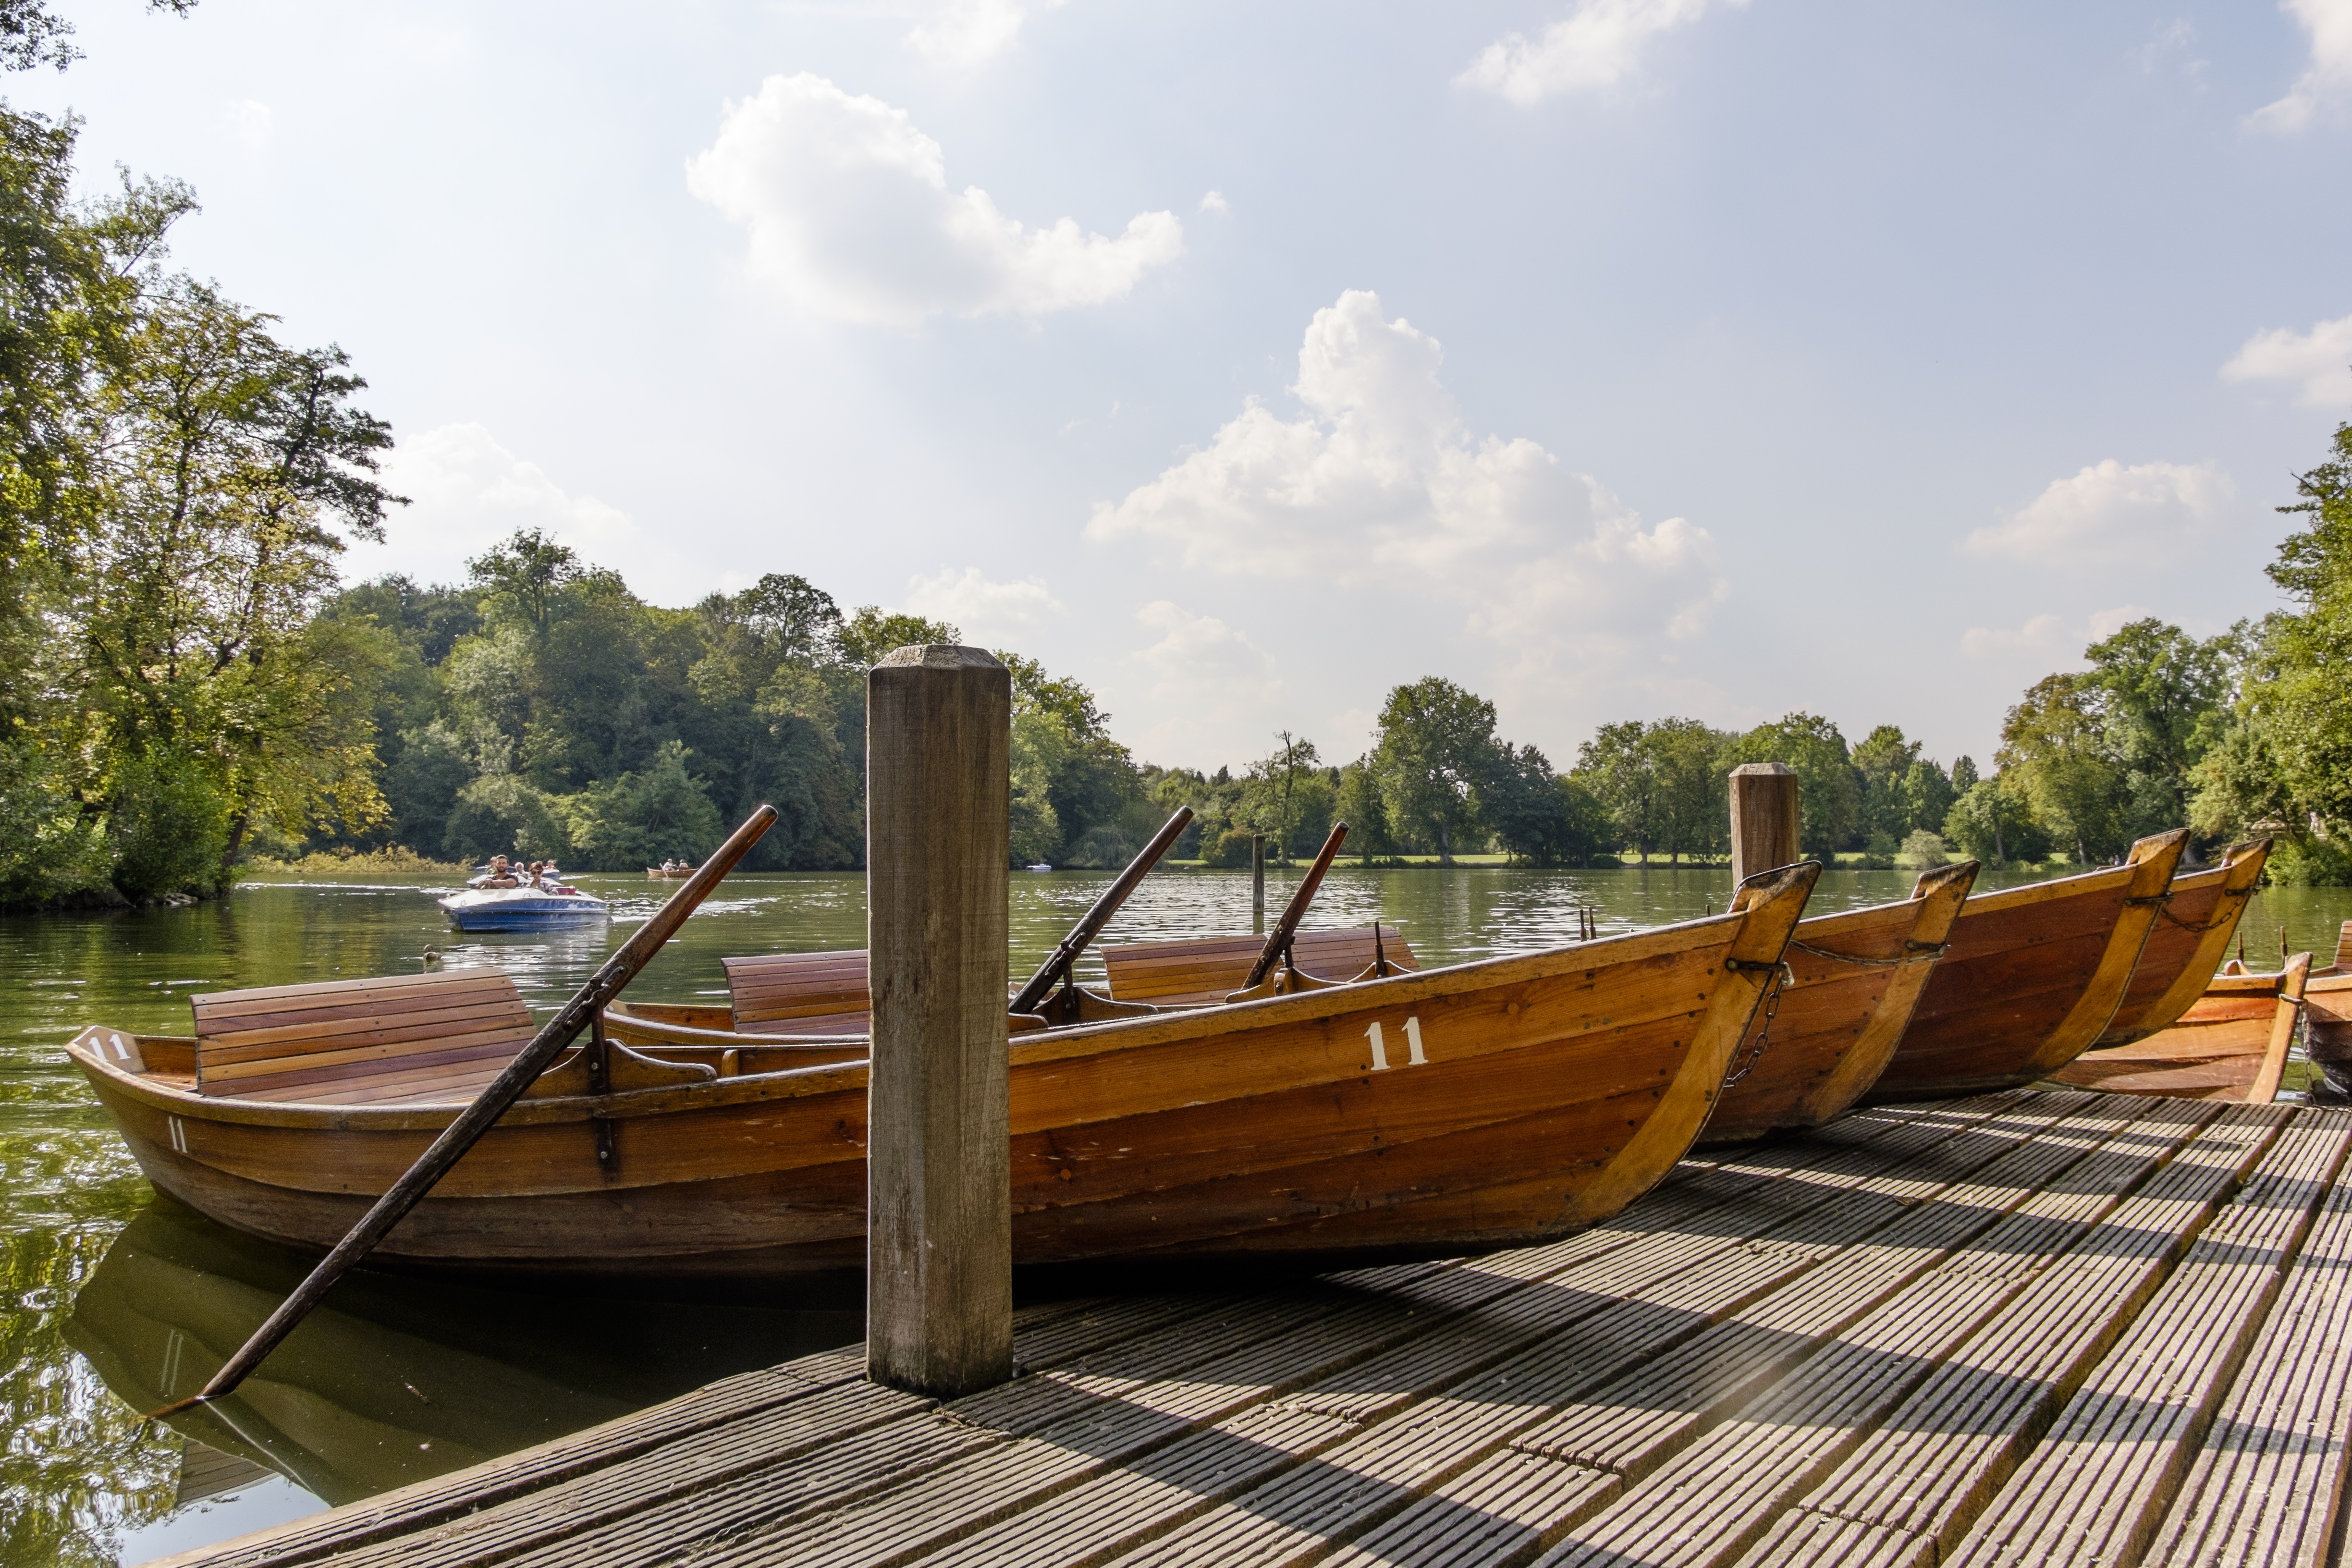
tree, water, plant, sky, wood, boat, lake, pier, river, recreation, reflection, jetty, leisure, waterway, bank, boating, boats, watercraft, watercraft rowing, boats and boating equipment and supplies, monrepos, water transportation